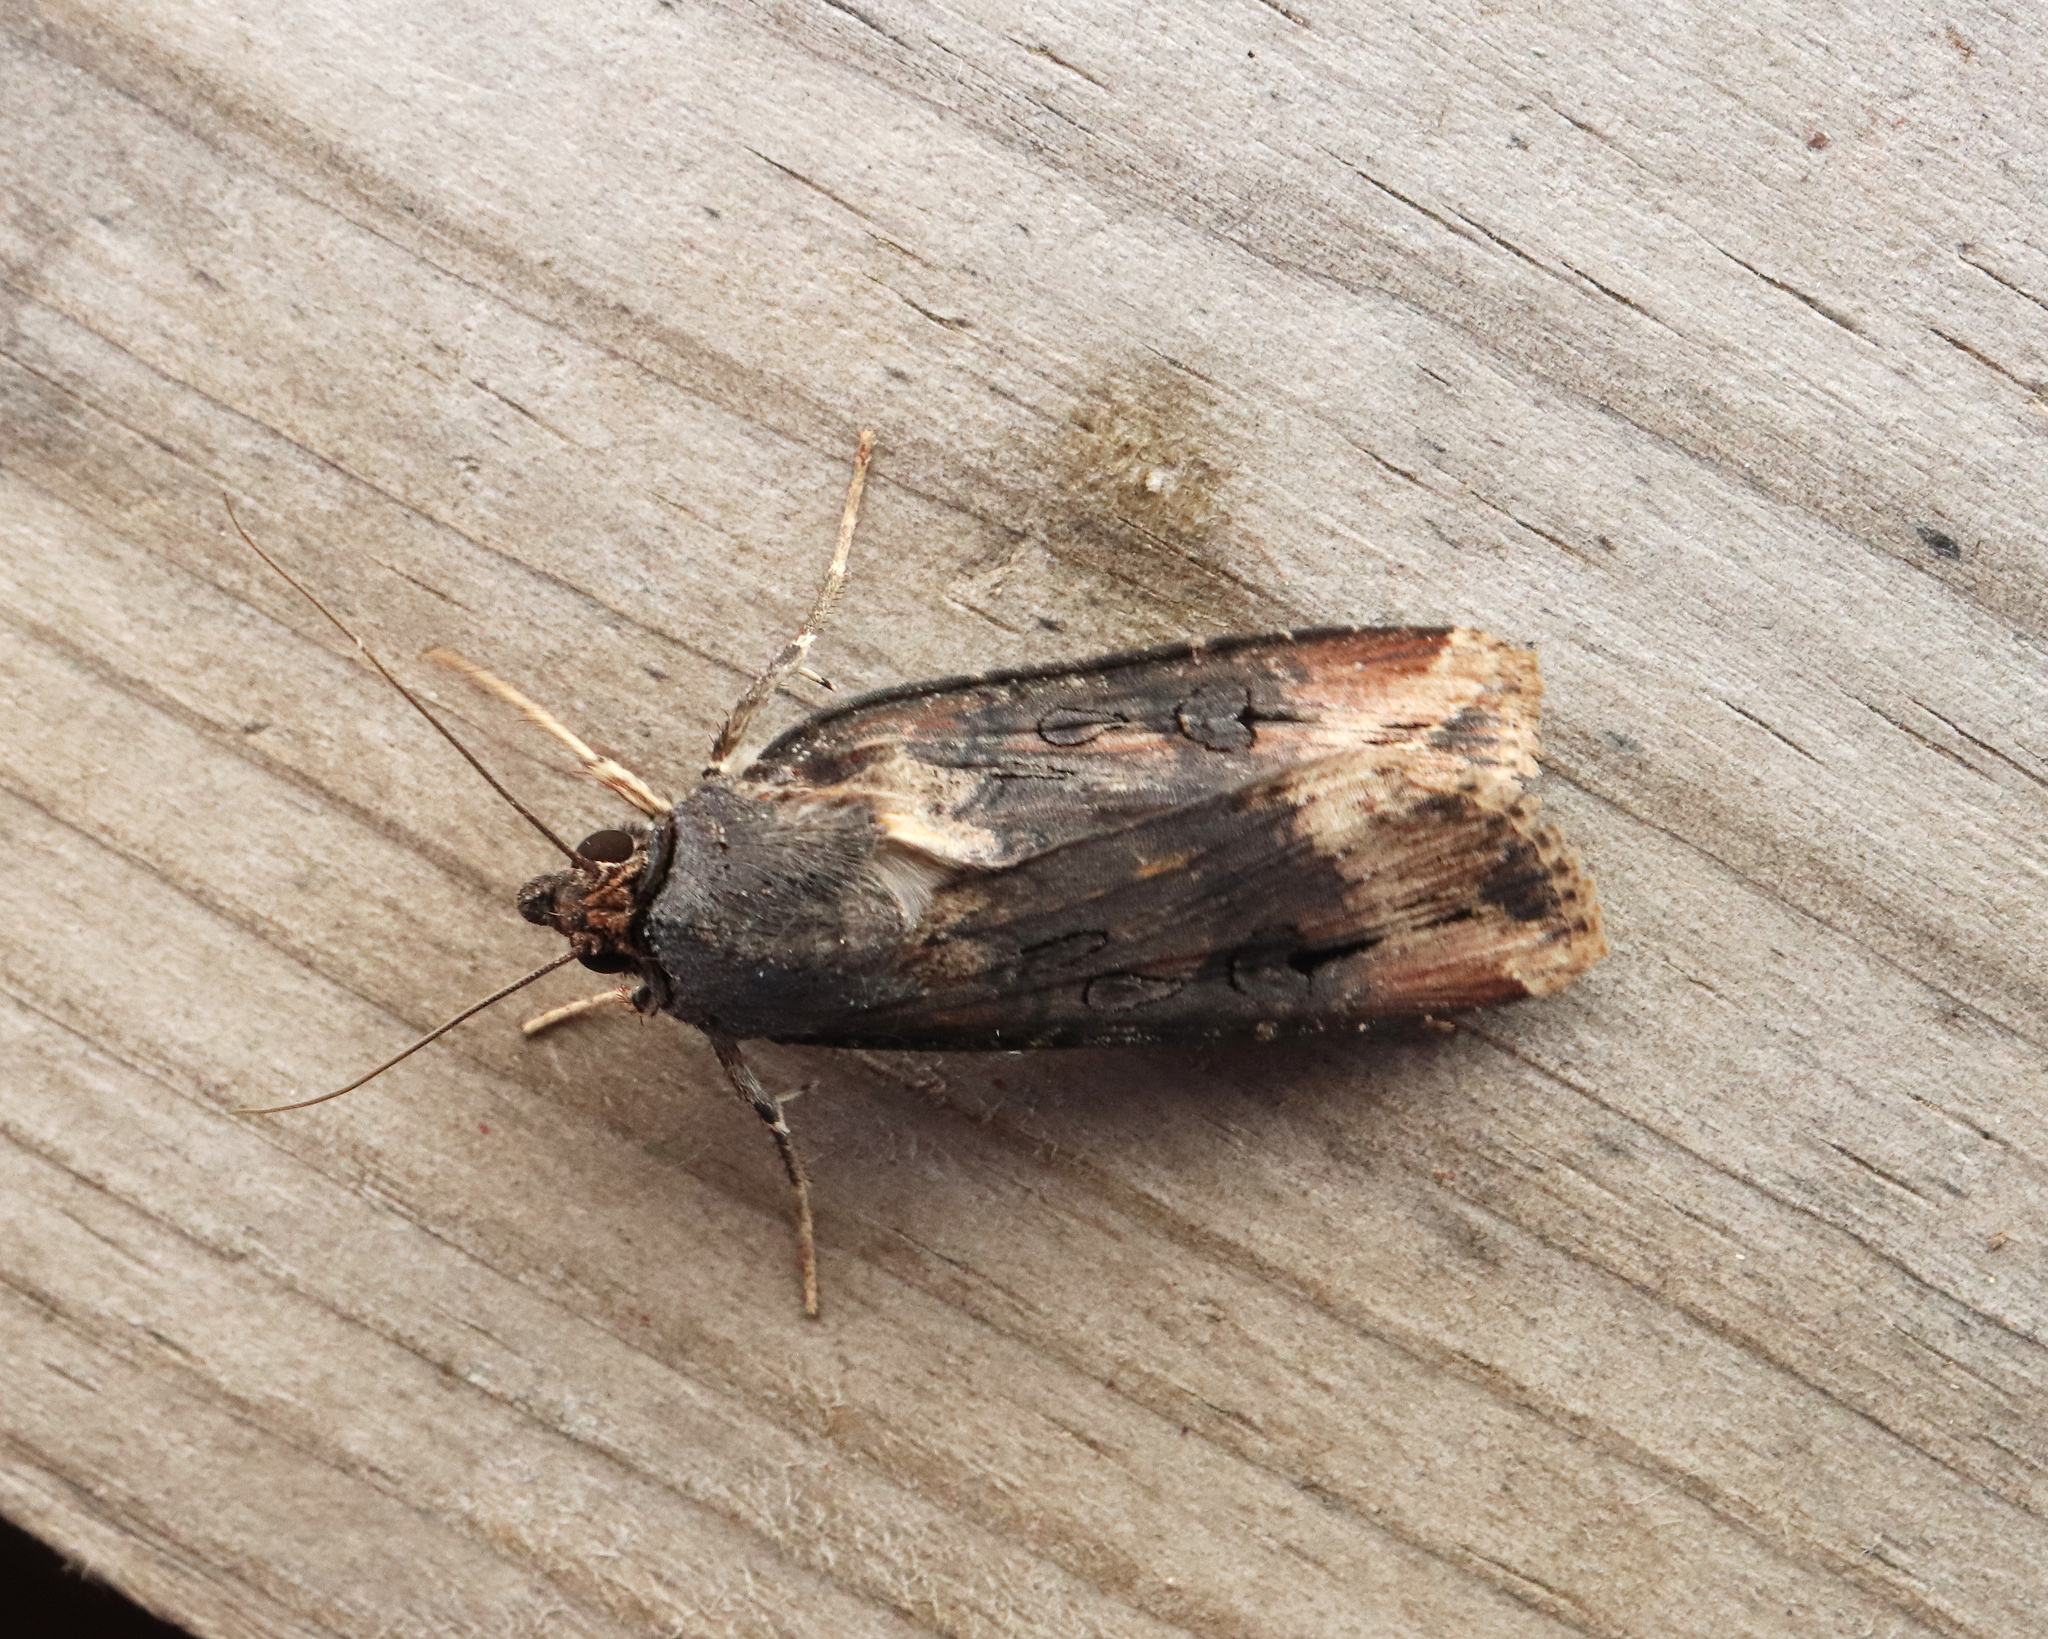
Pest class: cutworms